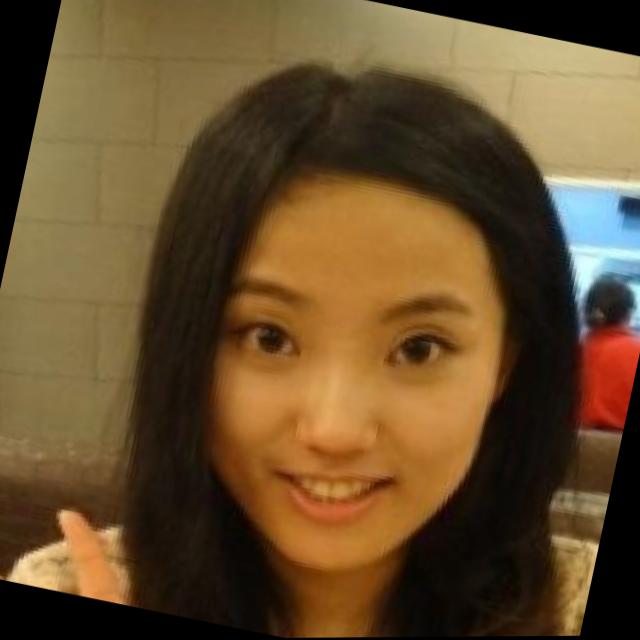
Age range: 21-44